Hrubý Jeseník

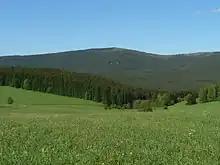
View of Medvědí vrch from the east

Hrubý Jeseník is a mesoregion of the Eastern Sudetes, which is part of the Sudetes within the Bohemian Massif. It is the second-highest mountain range in the Czech Republic. There are 56 peaks with an altitude of at least 1,000 m, which are spread evenly throughout the territory.